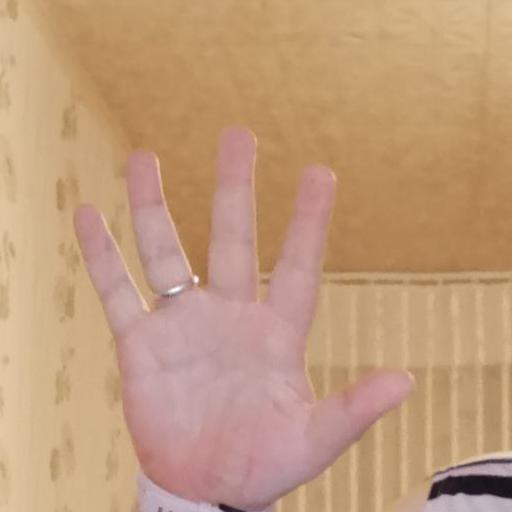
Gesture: palm